Glenn Haughton

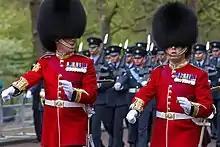
Regimental Sergeant Major Haughton (left) during the State Opening of Parliament, 2013

In 1988, Haughton joined the British Army as a guardsman in the Grenadier Guards. During his career he has served a number of overseas posting and was involved in a number of conflicts including the Gulf War, the War in Afghanistan, and the Iraq War. He was appointed Regimental Sergeant Major of the 1st Battalion Grenadier Guards in 2011. This meant he became the most senior soldier of the regiment.